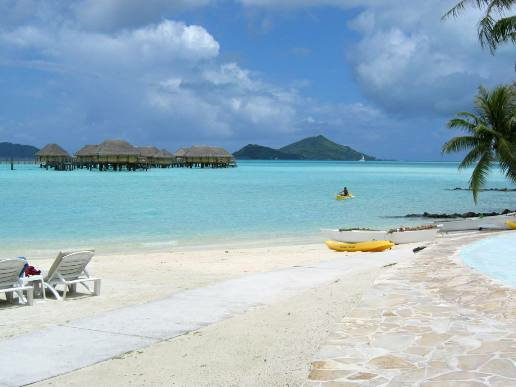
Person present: No